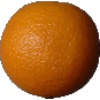
Label: Orange 1